Montevideo

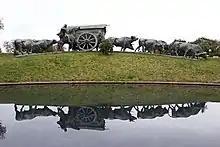
Monumento La Carreta.

Torre de las Telecomunicaciones (Telecommunications Tower) or Torre Antel (Antel Tower) is the , 37-floor headquarters of Uruguay's government-owned telecommunications company, ANTEL, and is the tallest building in the country. It was designed by architect Carlos Ott. It is situated by the side of the Bay of Montevideo. The tower was completed by American Bridge Company and other design/build consortium team members on 15 March 2000.